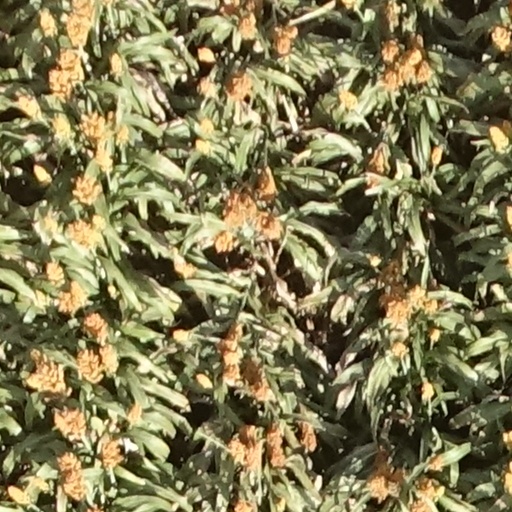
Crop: sorghum